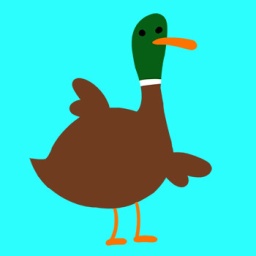
a duck flying in the sky